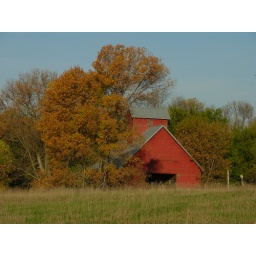
Red barn north of Lincoln Nebraska by a tree in full fall foliage.